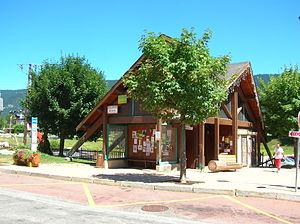
Gare routière, arrêt car Transisère, à Autrans
Autrans est une ancienne commune française située dans le département de l'Isère en région Auvergne-Rhône-Alpes, devenue, le 1ᵉʳ janvier 2016, une commune déléguée de la commune nouvelle de Autrans-Méaudre en Vercors.